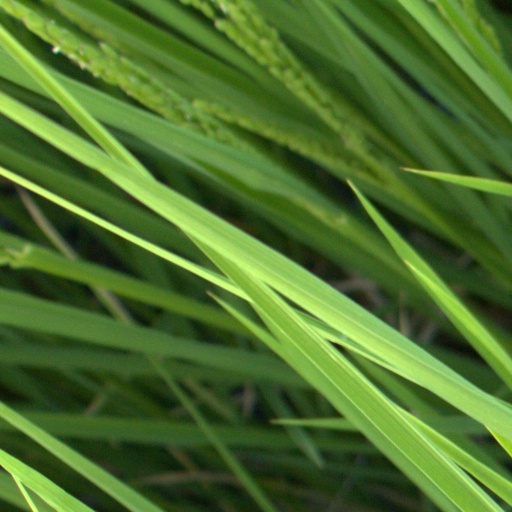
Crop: rice